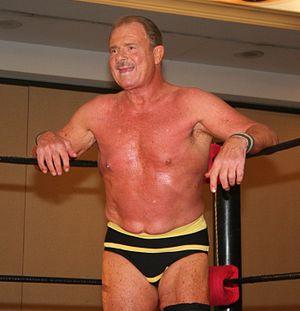
Brian Leslie Blair est un catcheur américain. Il est principalement connu pour son travail à la World Wrestling Federation où avec Jim Brunzell il forme l'équipe Killer Bees.